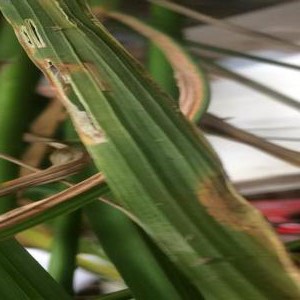
Disease: Bacterialblight